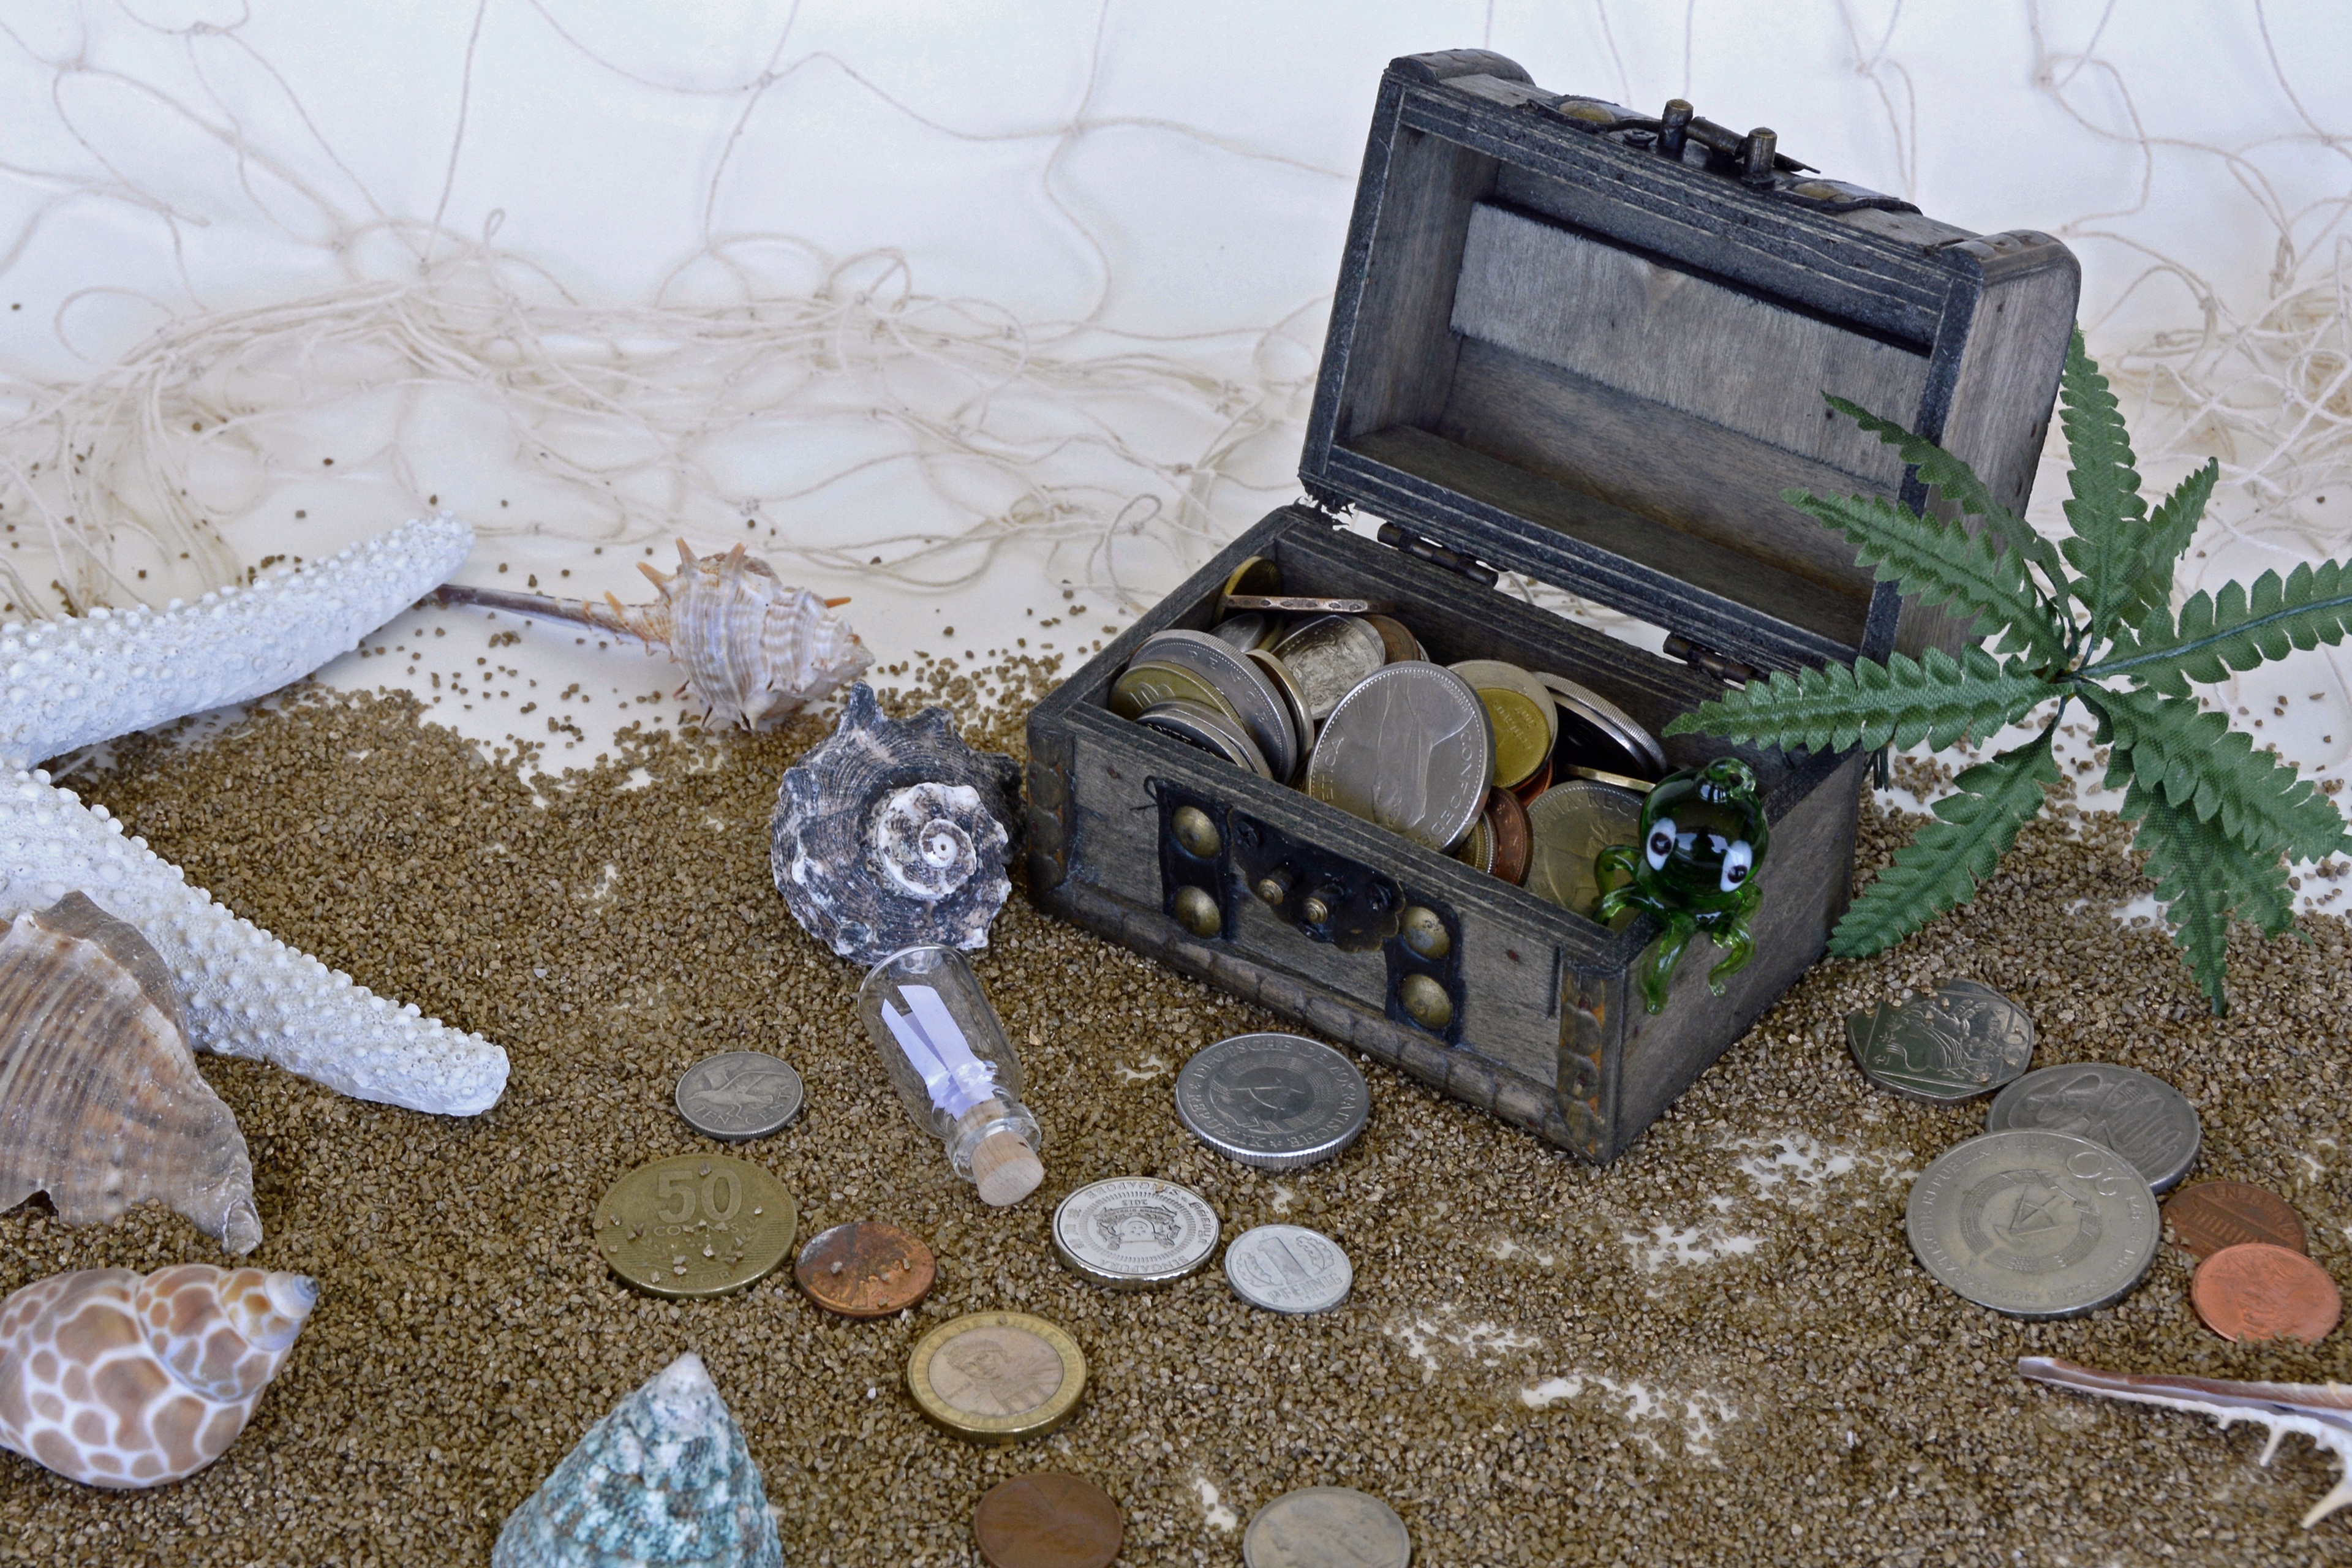
sand, open, wood, travel, palm, metal, money, box, squid, material, starfish, chest, cash, art, treasure, coins, mussels, metal money, finance, loose change, recovery, coupon, recover, fishing net, time out, pay, specie, treasure chest, valuable, currencies, message in a bottle